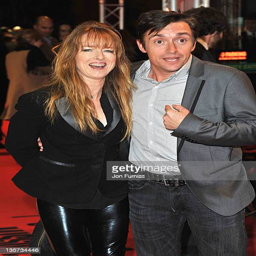
tv programme creator and person arrive